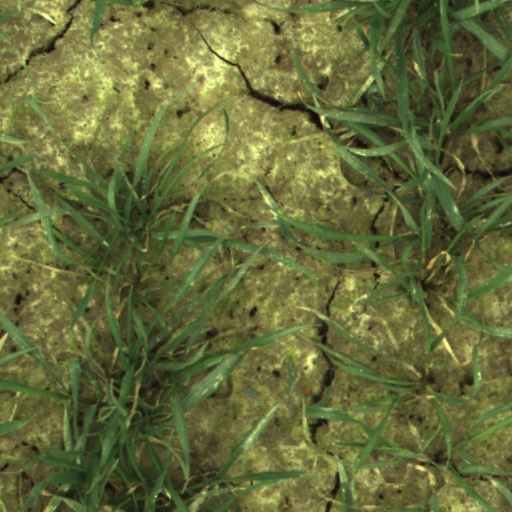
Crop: wheat